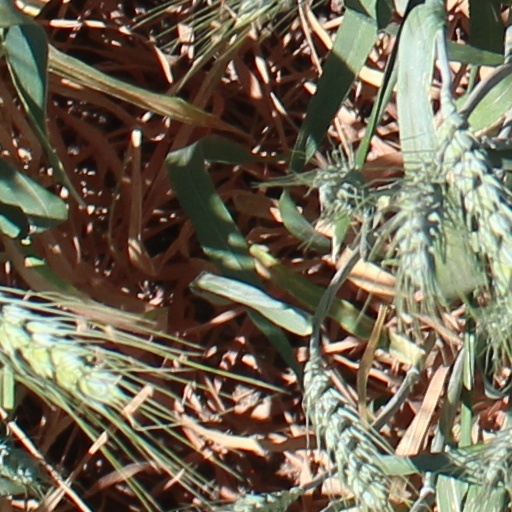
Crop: wheat